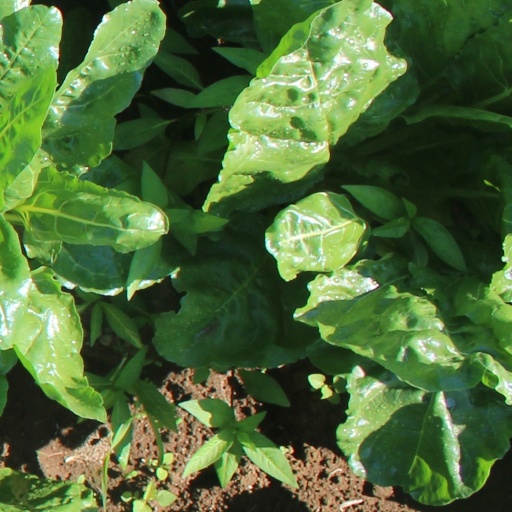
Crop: sugar beet